Political career of Donald Trump

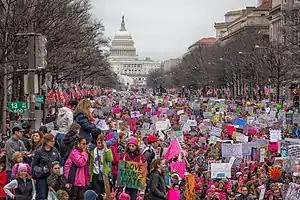
Women's March in Washington on January 21, 2017, a day after the inauguration

Expert scholarly analysis of Trump's first presidency by presidential historians has generally ranked Trump's tenure as among history's worst; for example, the first major scholarly survey on presidential rankings after he left office ranked Trump 41st out of 44, ahead of only James Buchanan, Andrew Johnson, and Franklin Pierce.